HMS Penelope (1867)

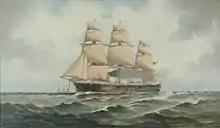
A painting of "Penelope" under sail by Henry Morgan

"Penelope", named after the wife of Odysseus, was the fifth ship of her name to serve in the Royal Navy. She was ordered in February 1865 and was the first iron-hulled ship to be built at Pembroke Dockyard. The ship was laid down on 4 September and was launched by the wife of the new captain-superintendent of the dockyard, Captain Robert Hall, on 18 June 1867.